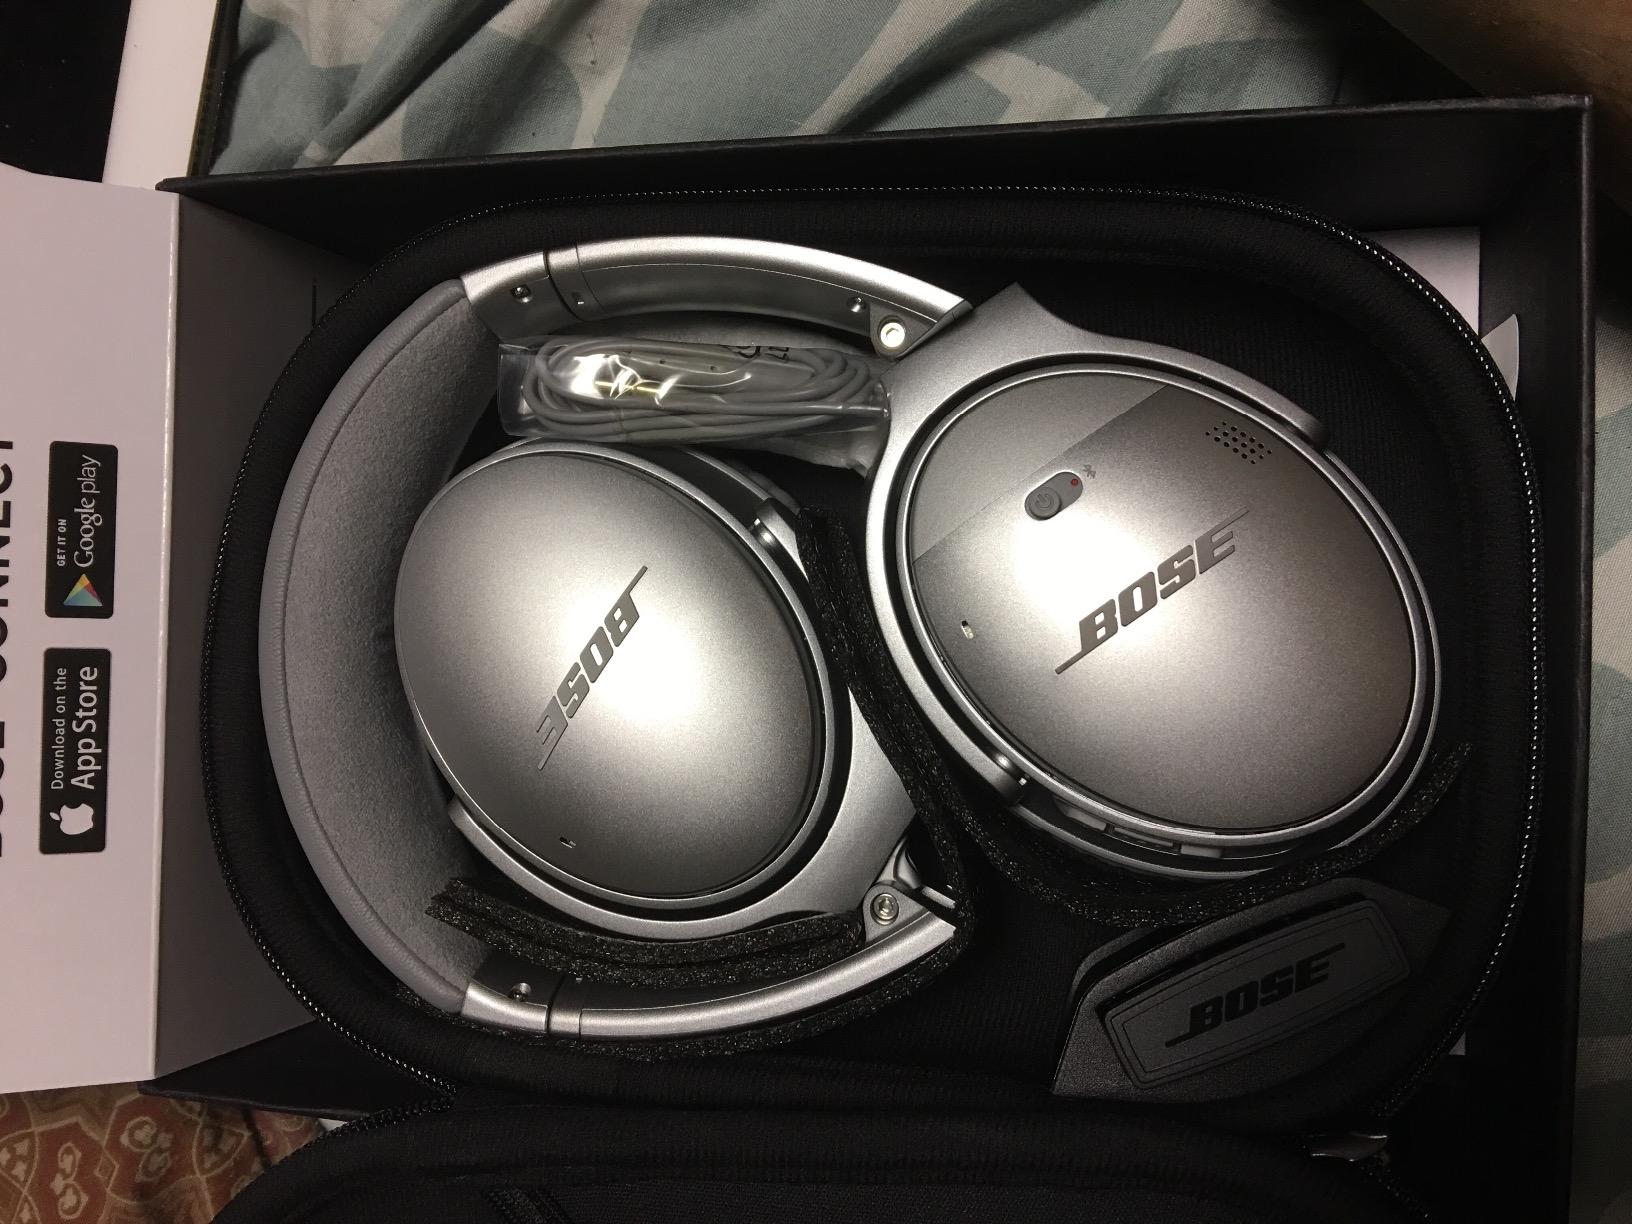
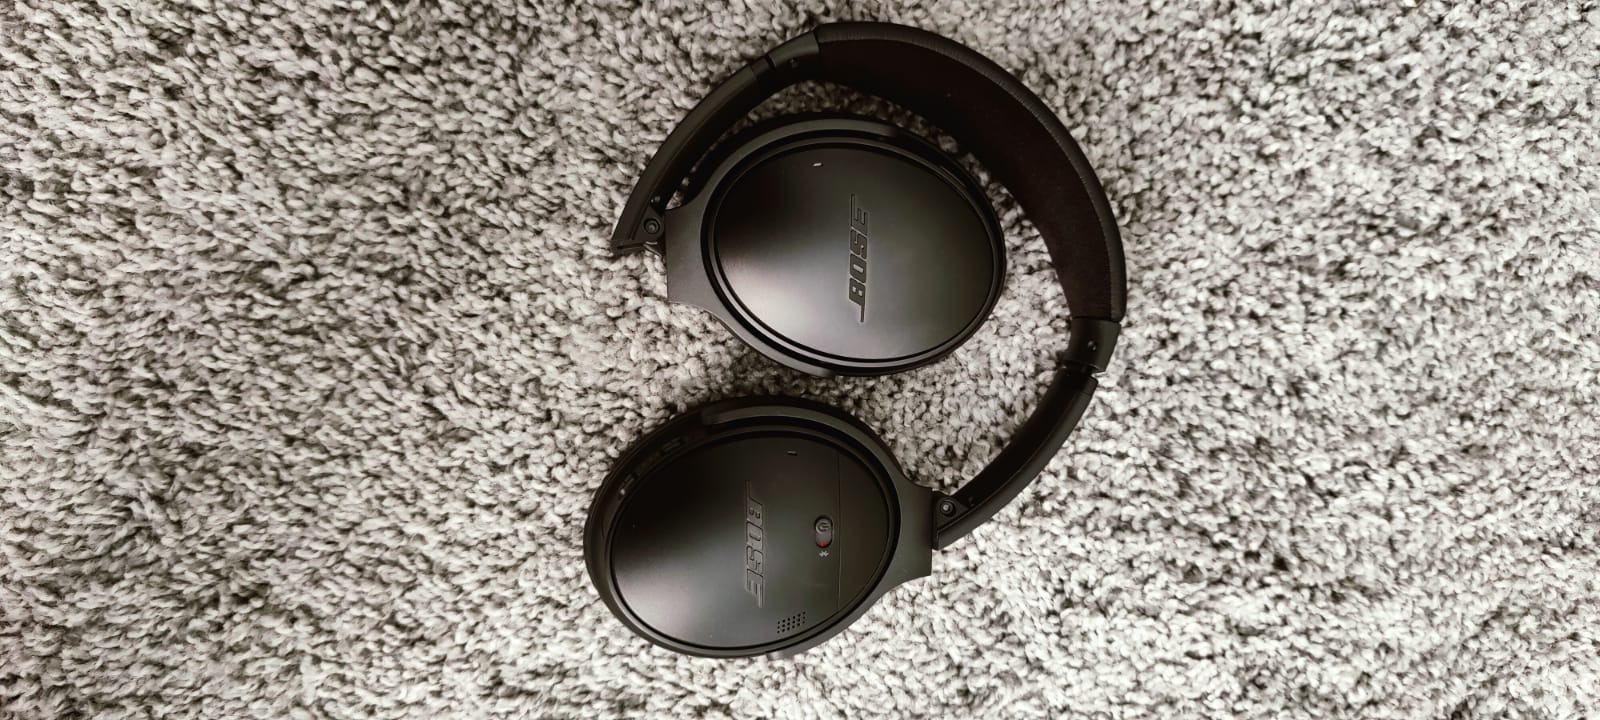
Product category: headphones
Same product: no